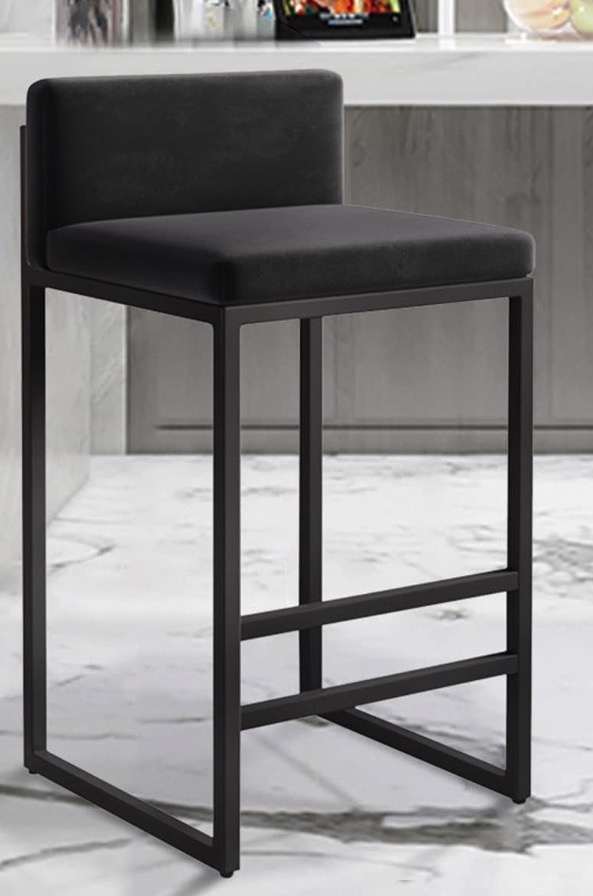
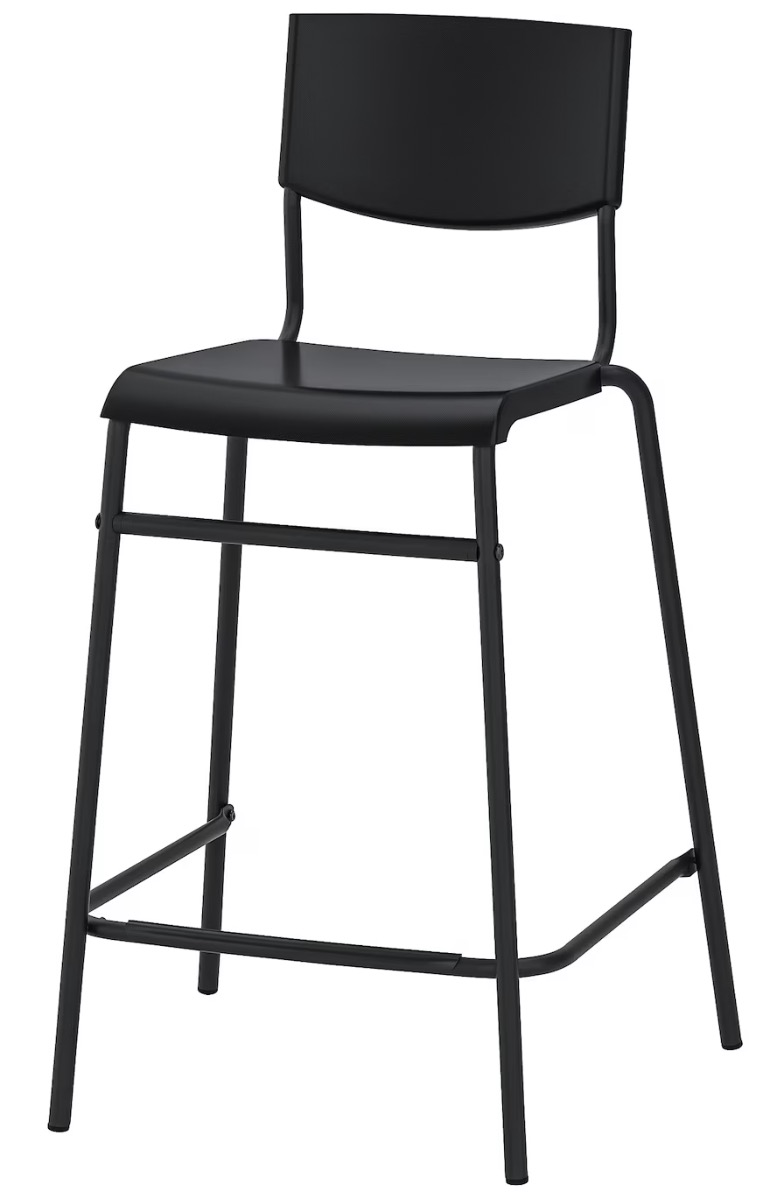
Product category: stool
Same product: no